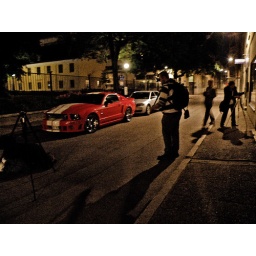
The boys all went crazy over this car